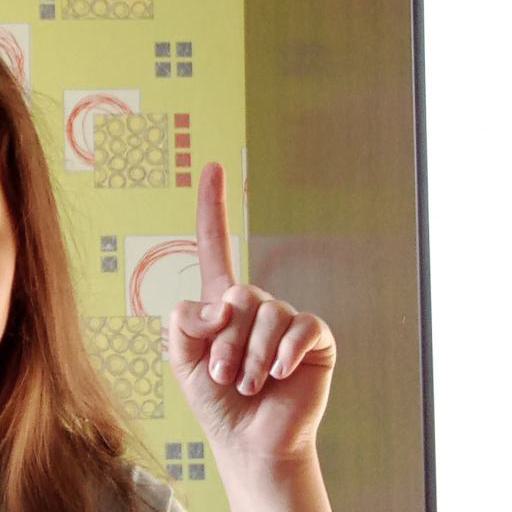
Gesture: one